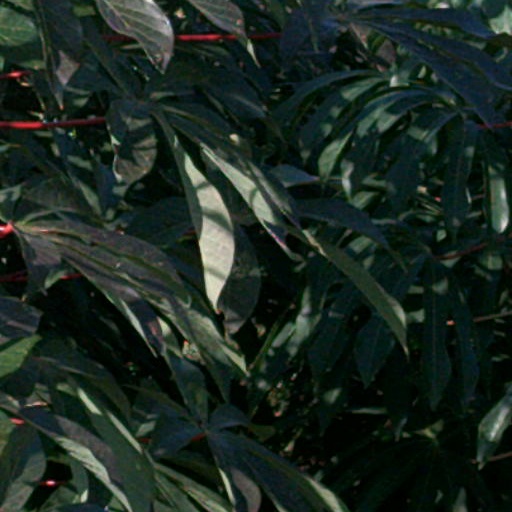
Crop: cassava